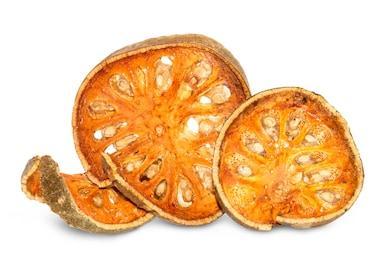
Label: others